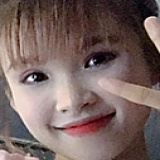
ca sĩ Khởi My